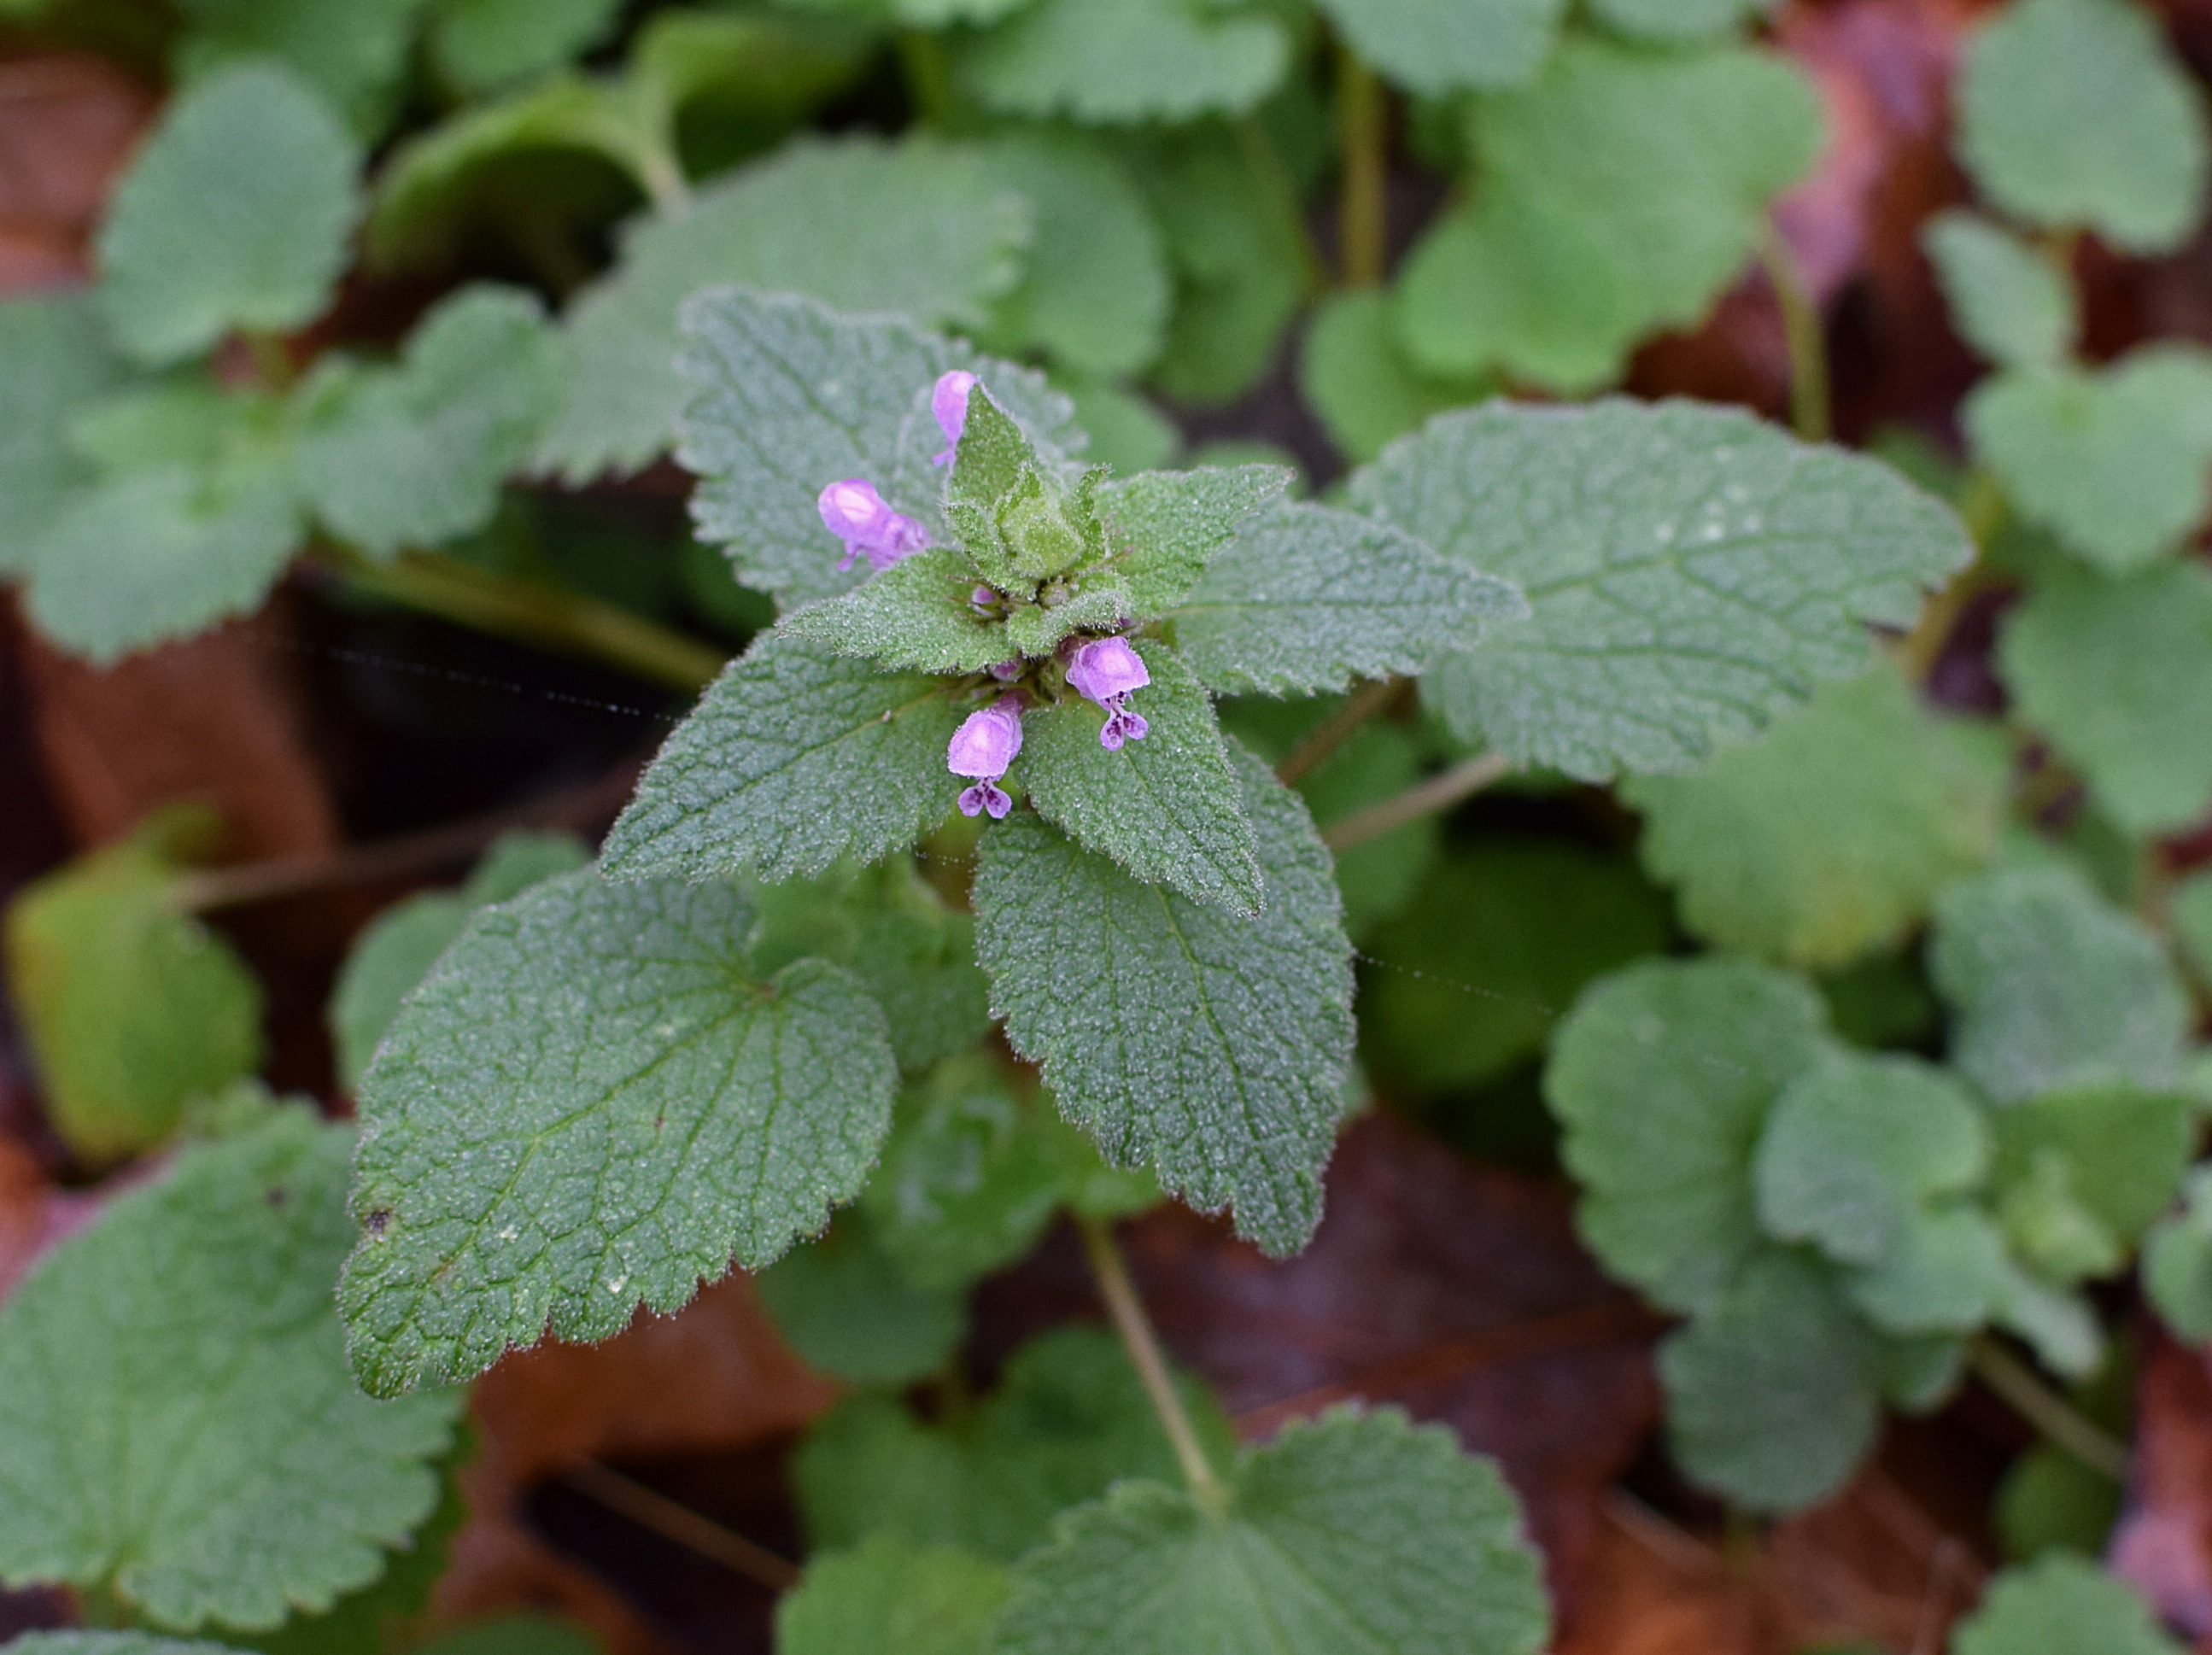
nature, blossom, winter, plant, flower, bloom, herb, weed, january, flowering plant, annual plant, land plant, glechoma hederacea, purple dead nettle